Jamie Allen (footballer, born January 1995)

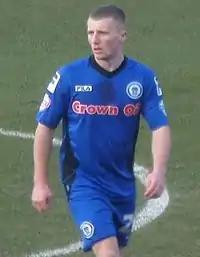
Allen playing for Rochdale in 2015

Jamie Paul Allen (born 29 January 1995) is an English professional footballer who plays as a midfielder for club Coventry City.